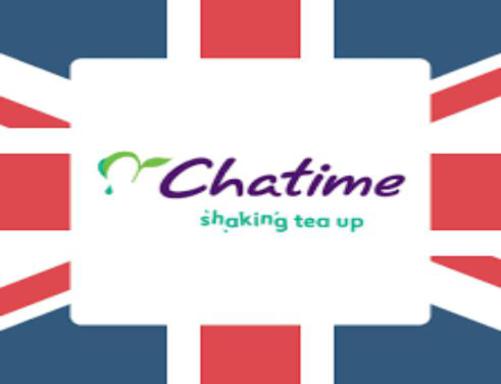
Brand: chatime
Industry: Food